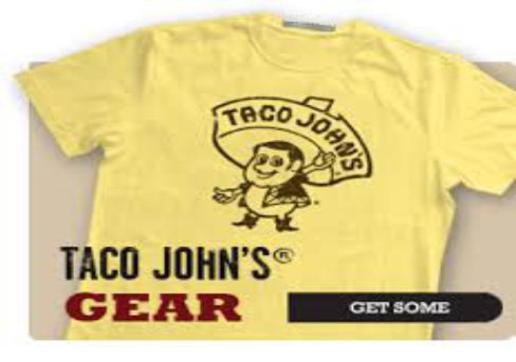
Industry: Food